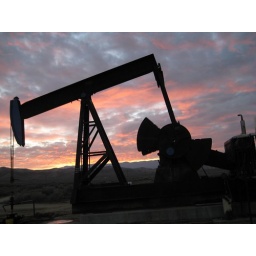
building of belridge tanks. Well 44 in asphalto field